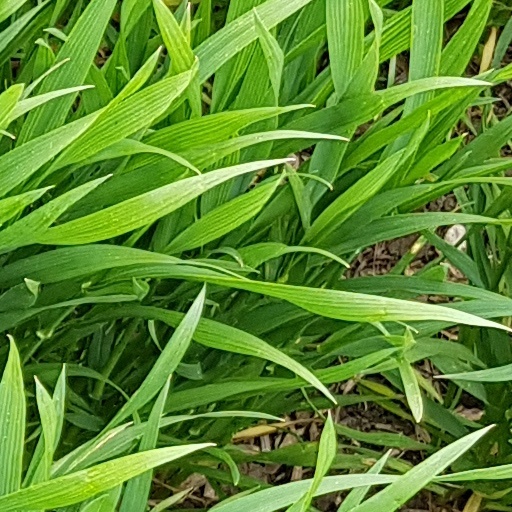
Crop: wheat